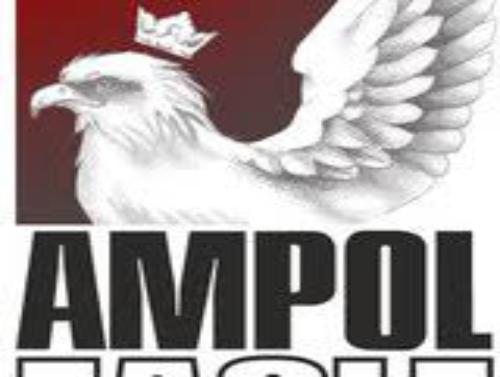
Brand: Ampol
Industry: Others